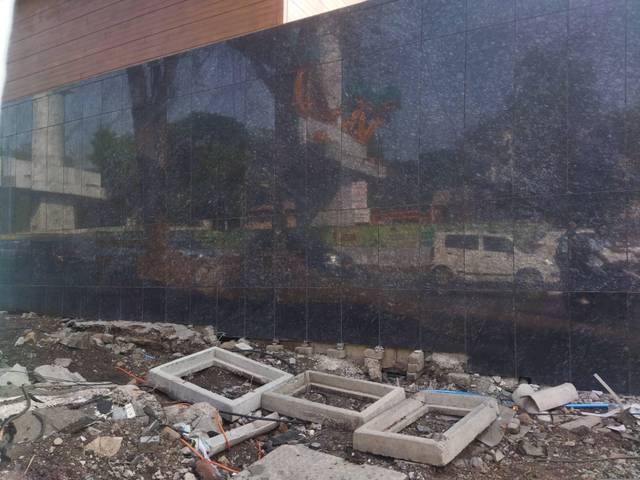
Region: India
Coordinates: 18.539, 73.834